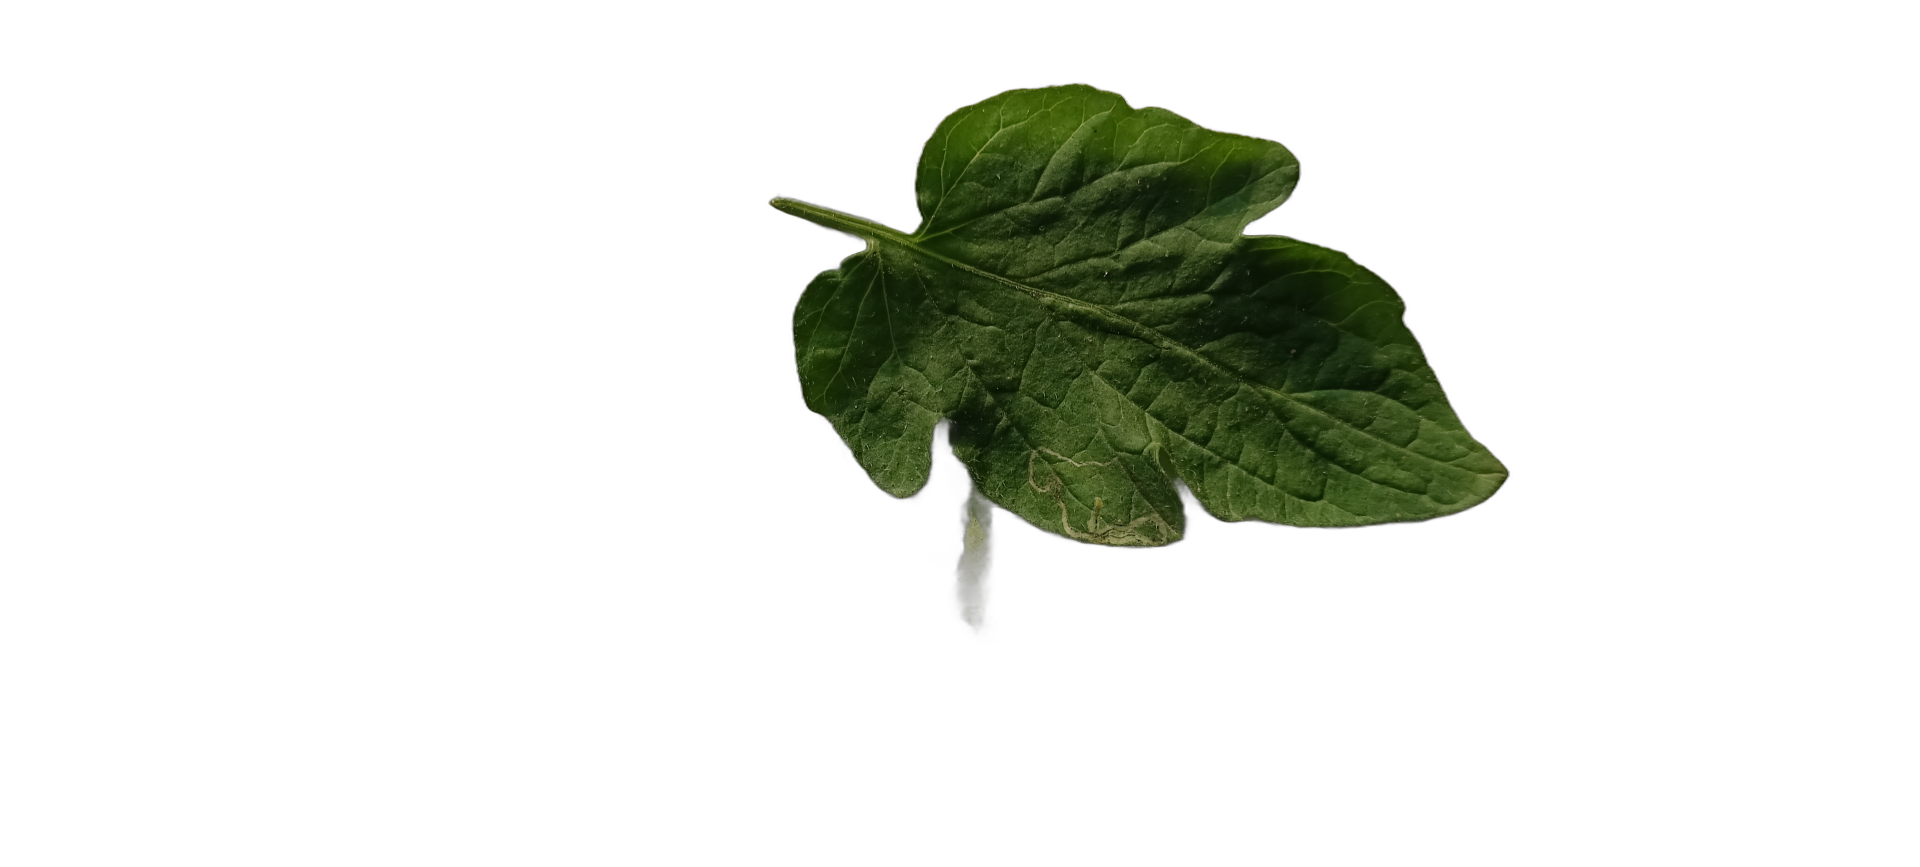
Crop: Tomato
Label: Healthy